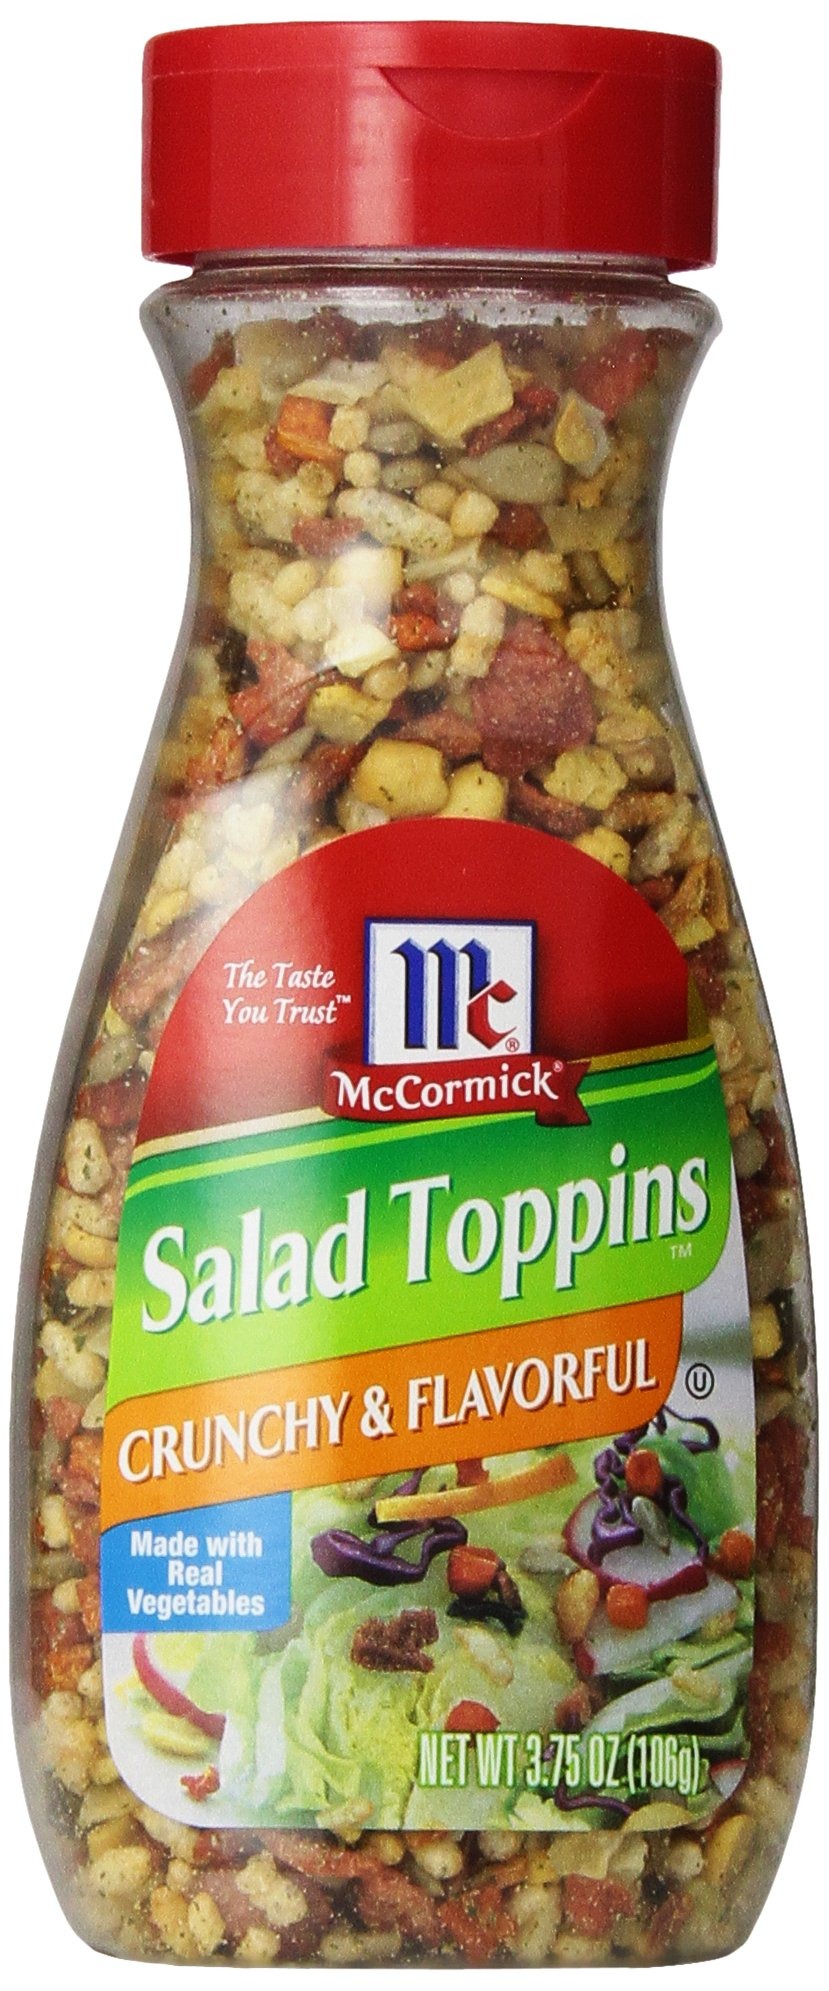
Item Name: McCormick, Salad Toppins, Crunchy & Flavorful, 3.75oz Bottle (Pack of 3)
Bullet Point 1: Kosher
Bullet Point 2: Made with real vegetables
Bullet Point 3: The Taste You Trust
Product Description: McCormick, Salad Toppins, Crunchy & Flavorful, 3.75oz Bottle (Pack of 3)
Value: 11.25
Unit: Ounce

Price: 9.705